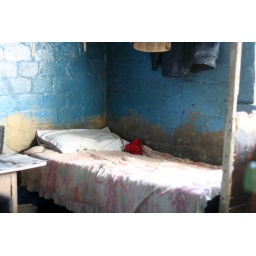
half of a two family bed room (six - eight couples in a 3 bedroom apt)